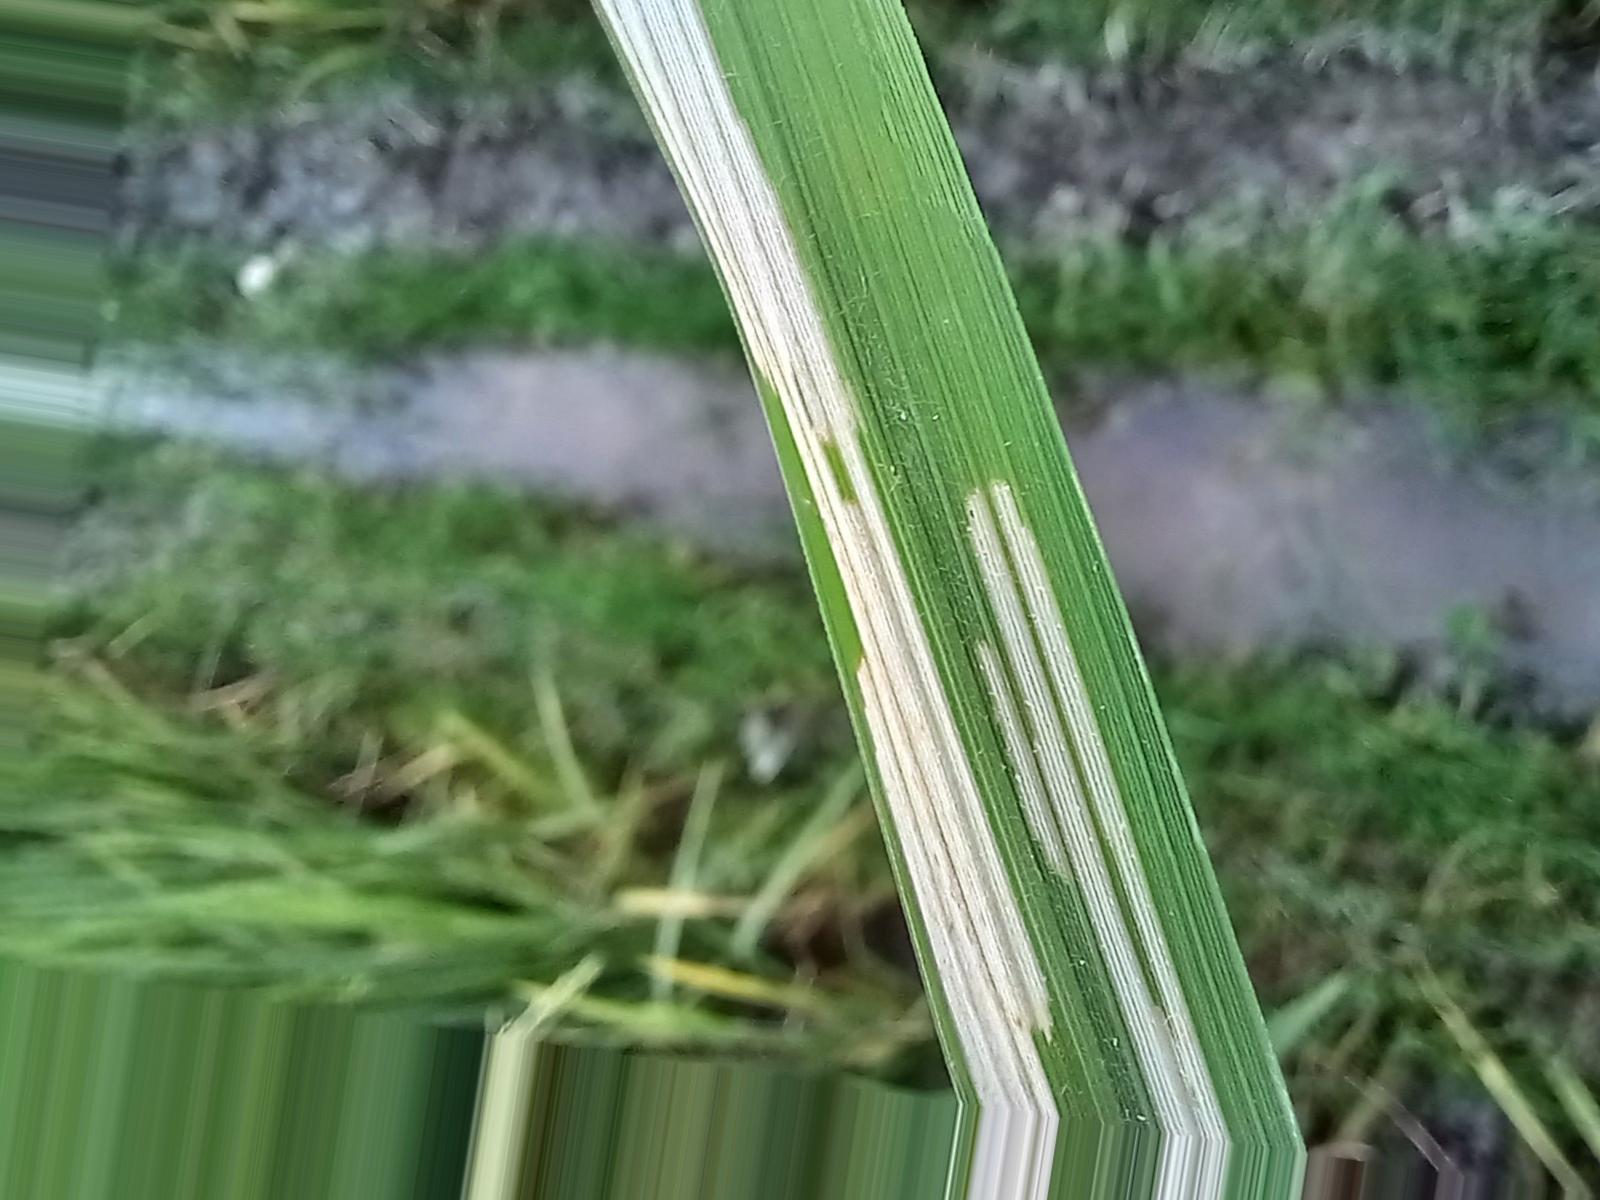
Nhãn: Sâu gai ( Hispa )